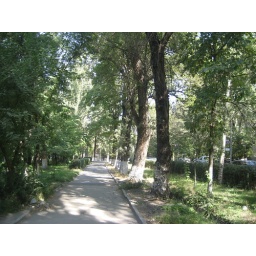
typical tree lined street in Bishkek